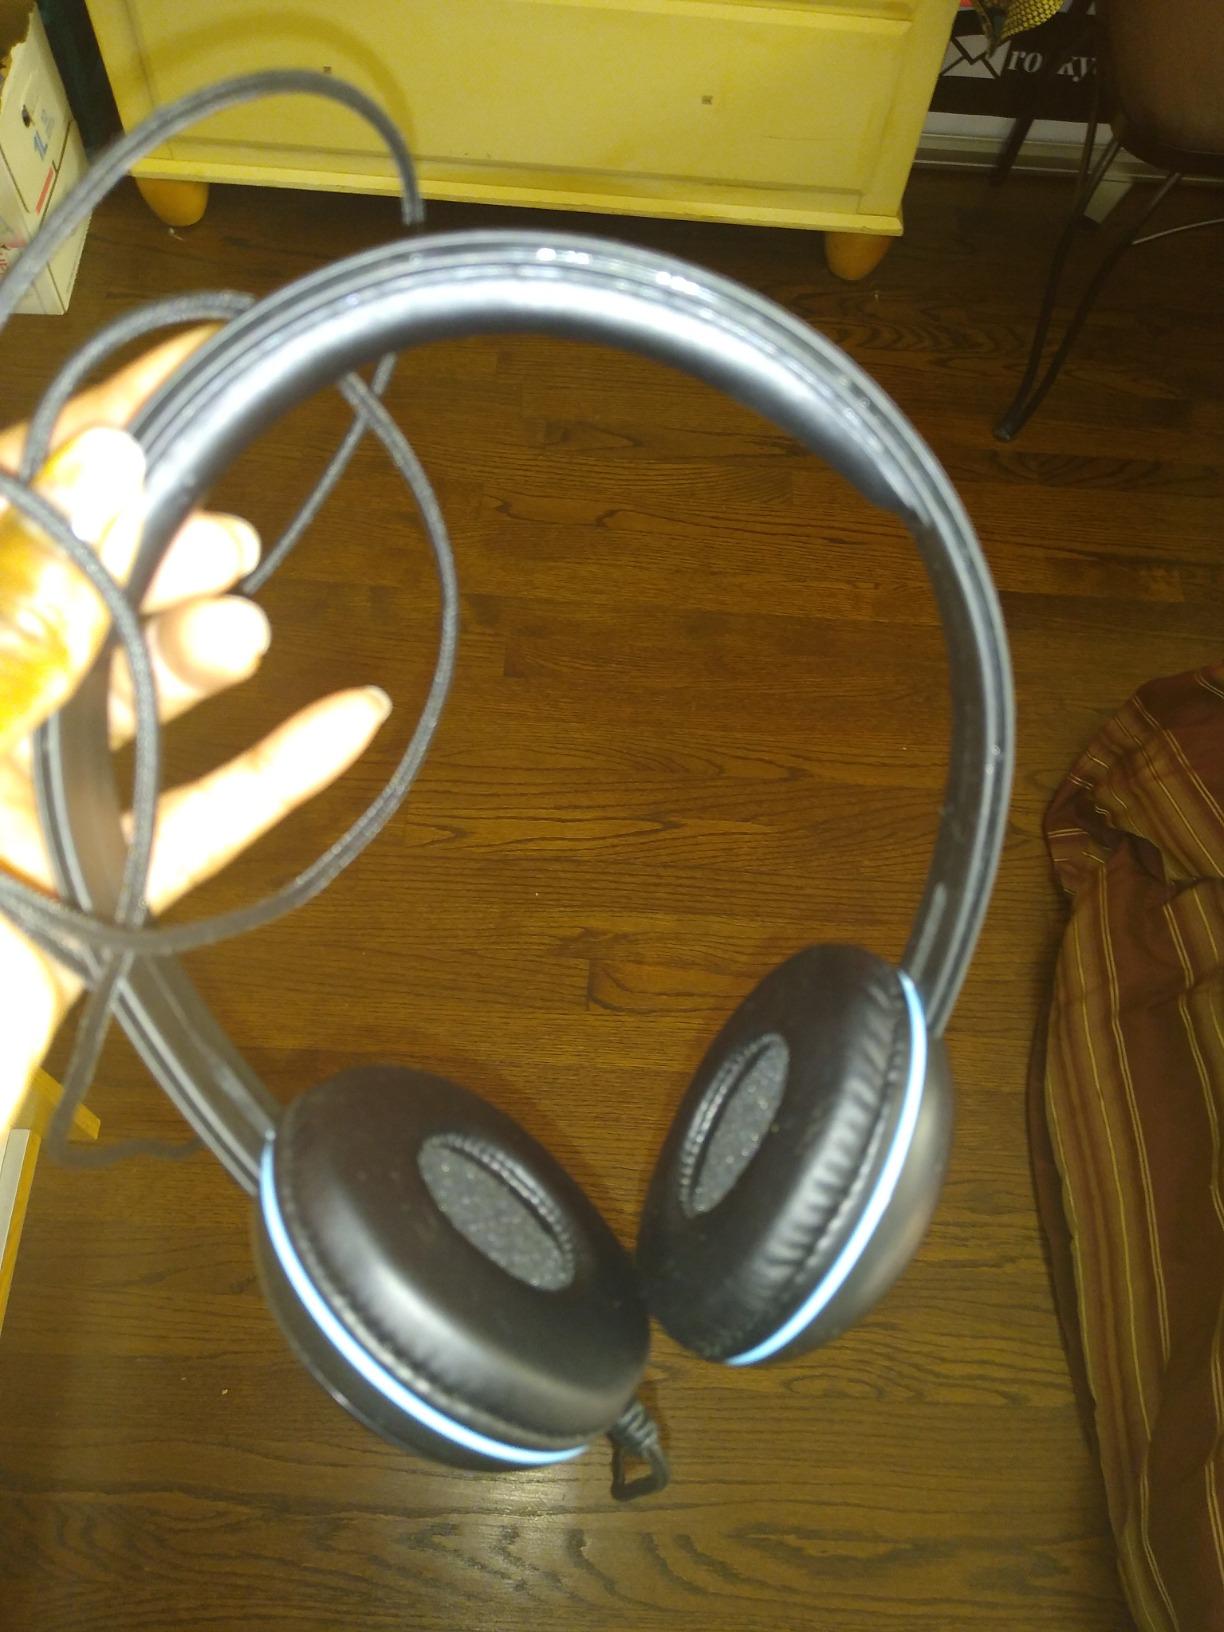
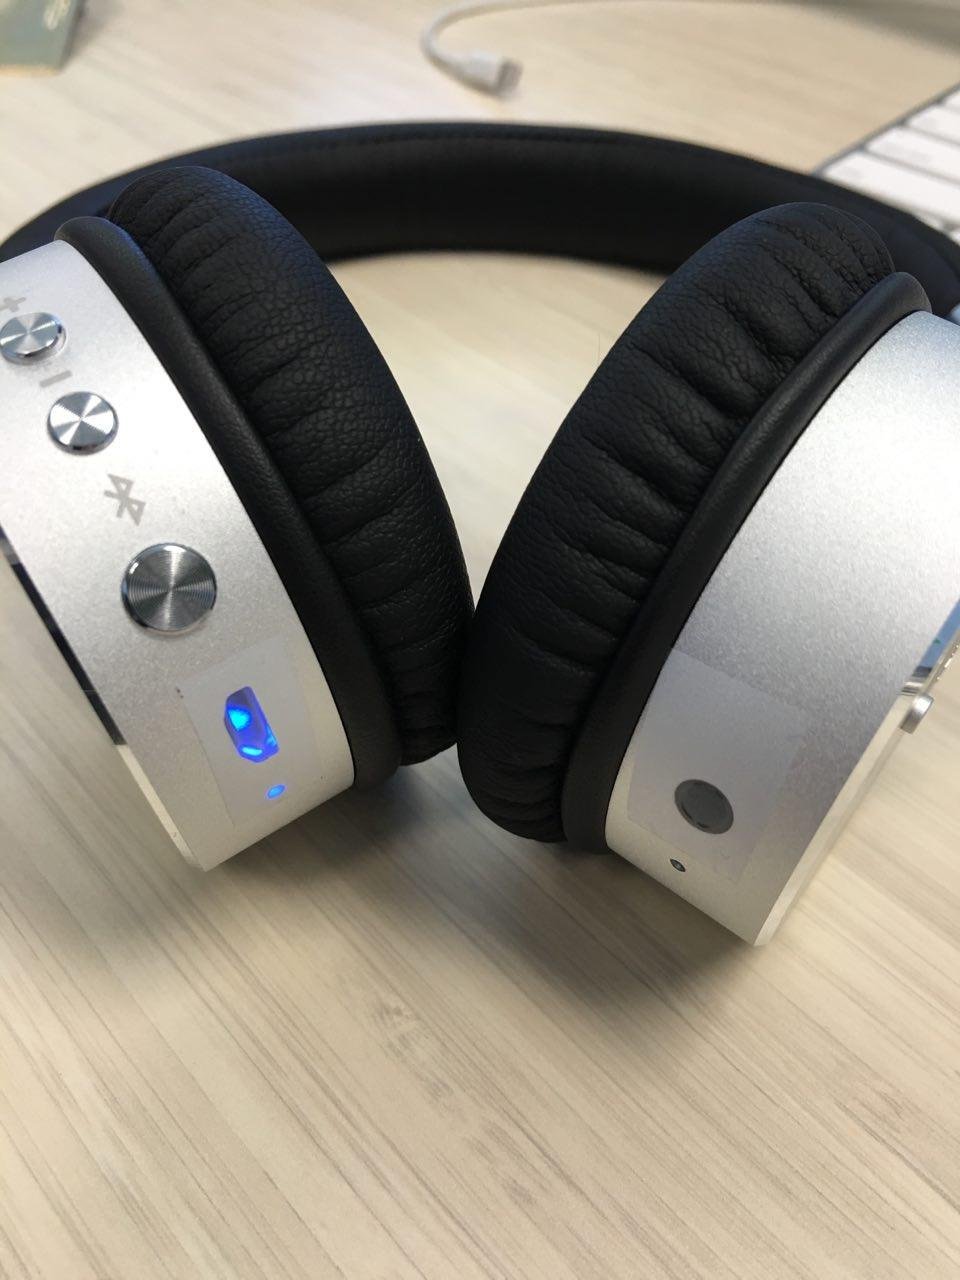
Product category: headphones
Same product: no